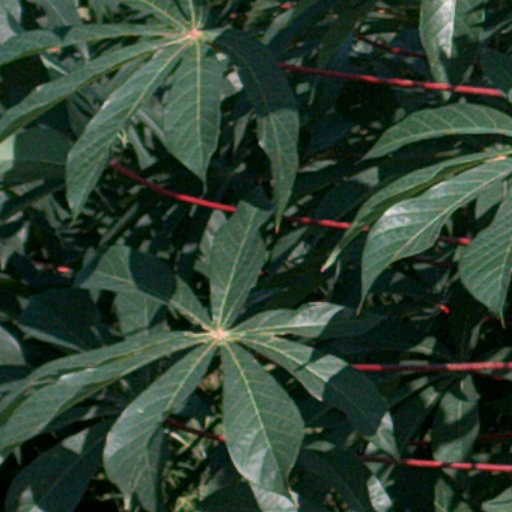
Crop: cassava